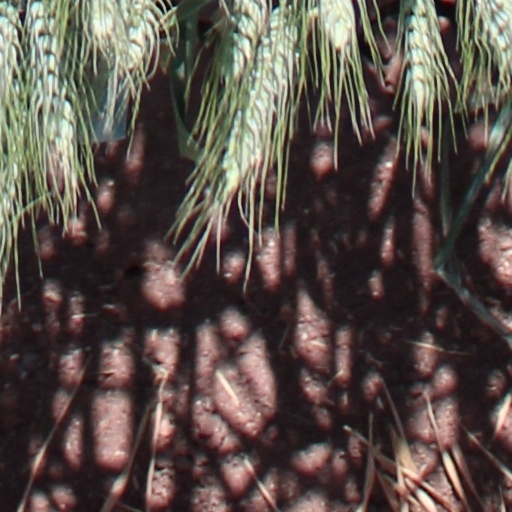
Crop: wheat